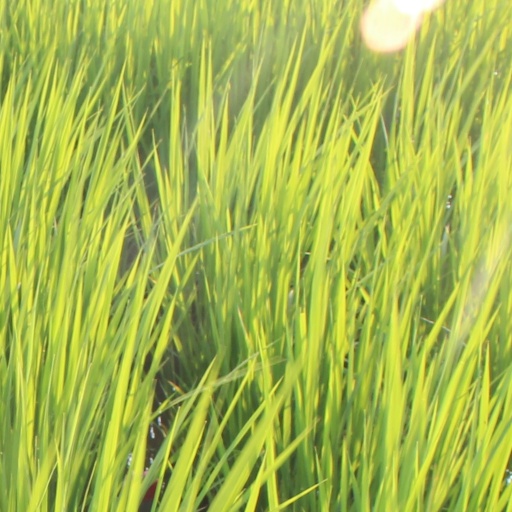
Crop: rice